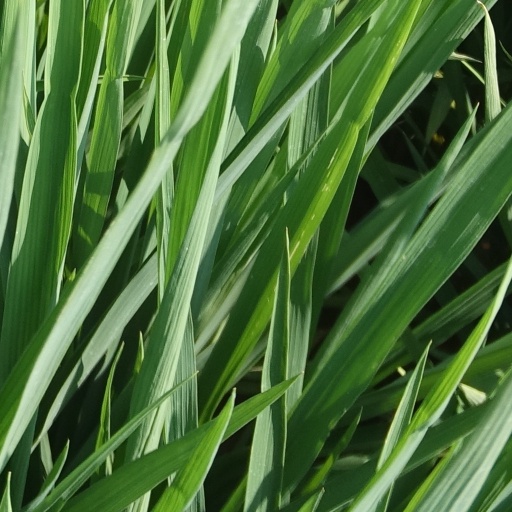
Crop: rice